Brunswick School Department

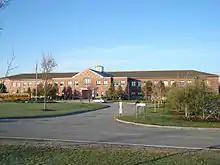
Brunswick High School

The Brunswick School Department is the school district serving Brunswick, Maine.